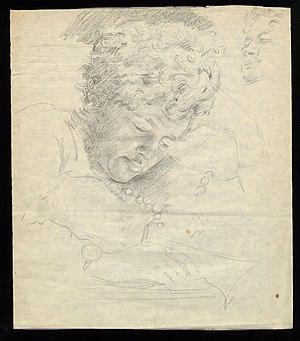
Portrait de Cécile Ines Loos (1883-1959), dessin